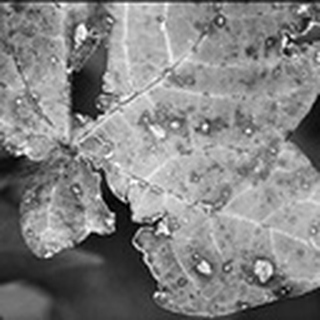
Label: cotton_bacterial_blight